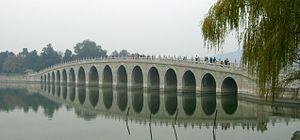
Le Palais d'Été est un palais situé à Pékin, en république populaire de Chine.
Un pont à voûtes en maçonnerie habituellement appelé pont en maçonnerie ou pont en pierre ou pont voûté, désigne une technique de fabrication des ponts, mais constitue surtout une des grandes familles de ponts qui a été mise en œuvre de l’Antiquité jusqu’au début du XXᵉ siècle.